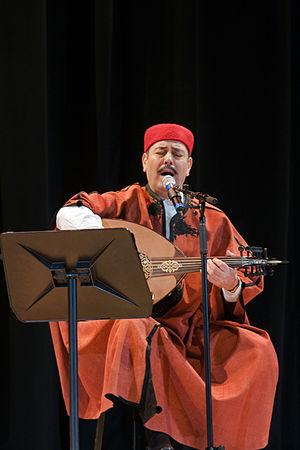
Lotfi Bouchnak, également orthographié Lotfi Bouchnaq, né le 18 janvier 1954 à Tunis, est un chanteur, oudiste et compositeur tunisien élève de La Rachidia.